Kat Von D

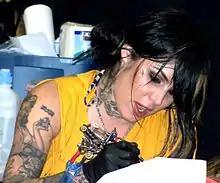
Von D at the 2007 Calgary Tattoo & Arts Festival

Von D appeared in two seasons of "Miami Ink", the reality TV show taped at 305 Ink in Miami for the cable network TLC. She was offered the place on the show after fellow artist Darren Brass broke his elbow, preventing him from tattooing. While on the show, she had a falling out with Ami James, which led to her decision to leave the shop and the show.